Edisto Island

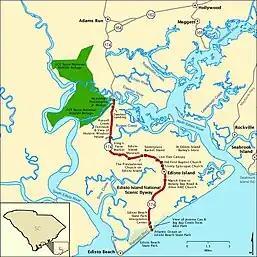
Map of the island

Edisto Island is located southwest of Charleston. Edisto Island is home to Edisto Beach and Wyndham Oceanridge resort.